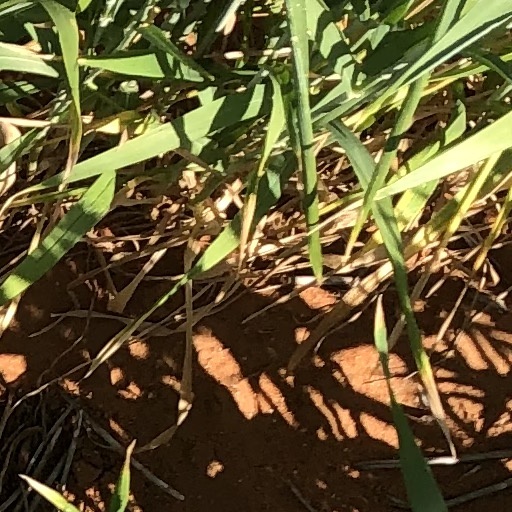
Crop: wheat